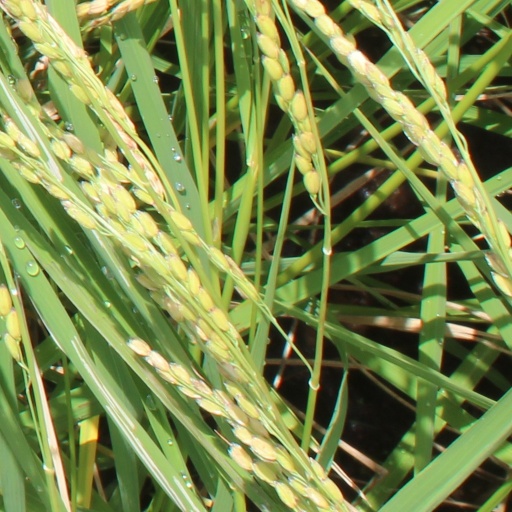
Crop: rice